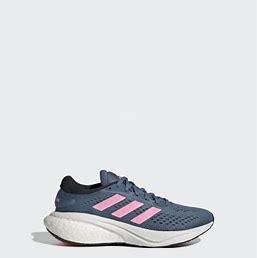
Brand: Adidas
Model: Supernova Lauf